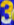
Number: 3